FAM214B

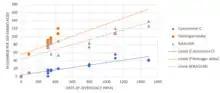
FAM214B Evolution Trend

The most distant species relating to humans was "Mikania micrantha" which was about 1496 MYA. The most closely related relative for this gene found in mammals comparing to humans was the mouse which was dated about 90 MYA. The FAM214B is conserved in Eukaryota. In terms of the molecular clock analysis, it seems that FAM214B has evolved quicker than Cytochrome c but much slower than Fibrinogen alpha.